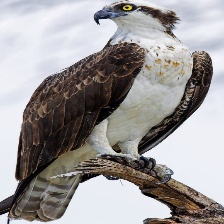
Species: OSPREY
Scientific name: PANDION HALIAETUS